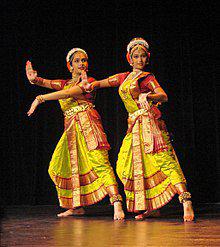
Dance form: kuchipudi